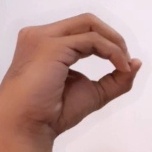
ASL sign: O